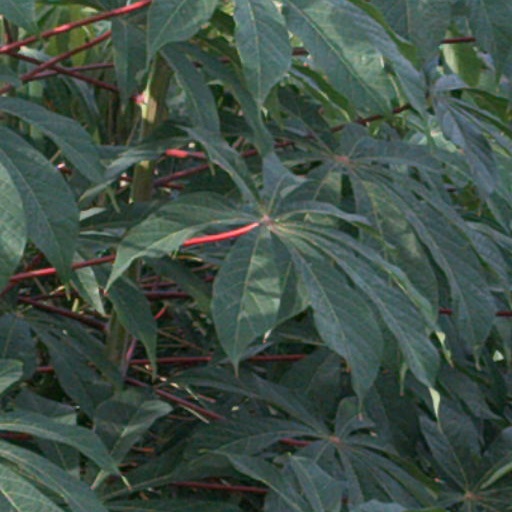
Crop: cassava